Beringer's Lying Stones

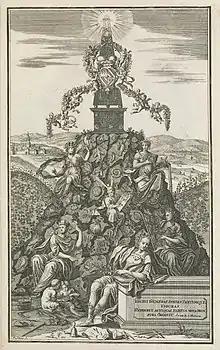
Frontispiece of "Lithographiae Wirceburgensis" (1726) with a monument at the top to the head of Franconia, Prince Bishop Christoph Franz von Hutten.

Johann Bartholomew Adam Beringer was born in 1667 to German physician Ludwig Behringer. Beringer held high positions including chief physician to the Julian Hospital and dean of the Faculty of Medicine at the university. In addition to all this, he took an interest in oryctics. He had hired Christian Zänger (aged 17), and the brothers Niklaus and Valentin Hehn (aged 18 and 14) to help him search for unusual rocks around Würzburg in 1725. J. Ignace Roderique, a professor of geography, algebra and analysis at the university, Johann Georg von Eckhart, librarian to the university, and Baron von Hof, a local noble, decided to prank the professor as he was considered arrogant. Roderique had figures carved in limestone and had them planted through one of Beringer's assistants. To some of these stones, they added inscriptions such as the Hebrew name of God in Latin, Arabic, and Hebrew characters. They planted these stones on Mount Eibelstadt where Beringer and his assistants frequently went to search for fossils. Beringer began to find many such rocks and without suspecting them began to document them. The hoaxers carved fragments of limestone into shapes of animals such as lizards, frogs, and spiders on their webs.